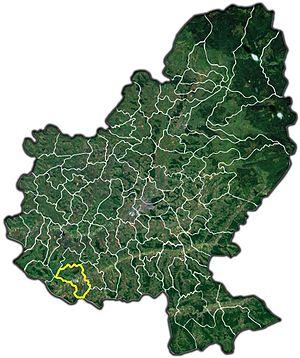
Târnăveni est une municipalité roumaine du județ de Mureș, dans la région historique de Transylvanie et dans la région de développement Centre.